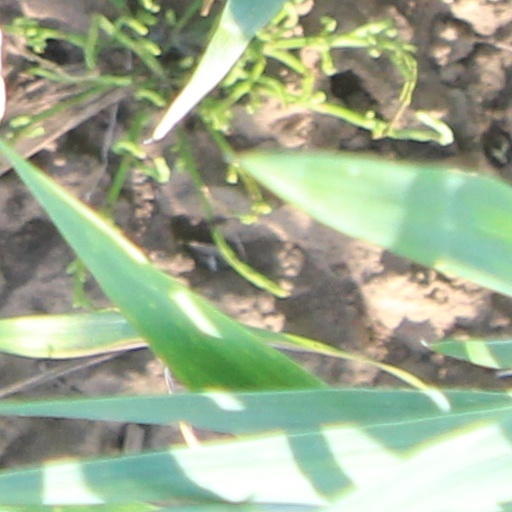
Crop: wheat